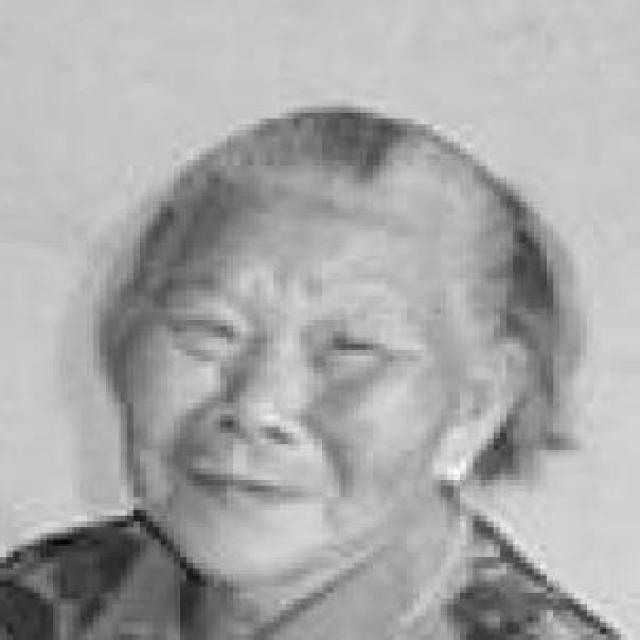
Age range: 65+